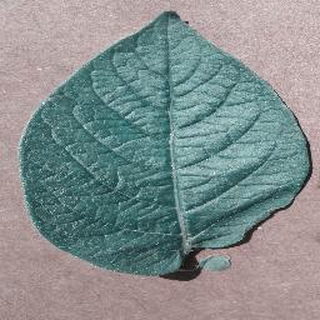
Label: healthy_potato